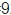
Number: 9